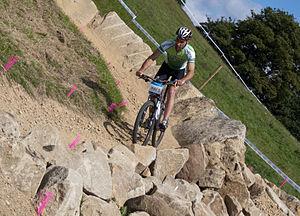
Les épreuves de VTT cross-country des Jeux olympiques d'été de 2012 se déroulent les 11 et 12 août 2012 sur le site de Hadleigh Farm, à l'est de Londres dans le comté d'Essex.